Madrid, Zaragoza and Alicante railway

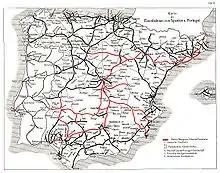
In red, the MZA network, circa 1921.

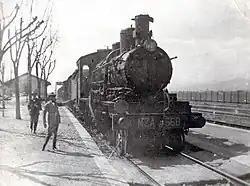
MZA 668 engine from 1920. Image from the Railway Historical Archive.

The company's origins can be traced back to the Madrid-Alicante railway concession, which originally belonged to the "Compañía de Camino de Hierro de María Cristina," a company in which the Crown was involved, although at the time it was only an idea. Construction of this railway was in three stages, beginning with the inauguration of the Madrid-Aranjuez line in 1851 and its subsequent extension to Almansa and later to Alicante. José de Salamanca Mayol, who would become a prominent Spanish businessman in the 19th century, was involved in this construction project. With control over the completed line in 1856, the Marquis of Salamanca connected with wealthy French businessmen already invested in the railway industry in Spain.